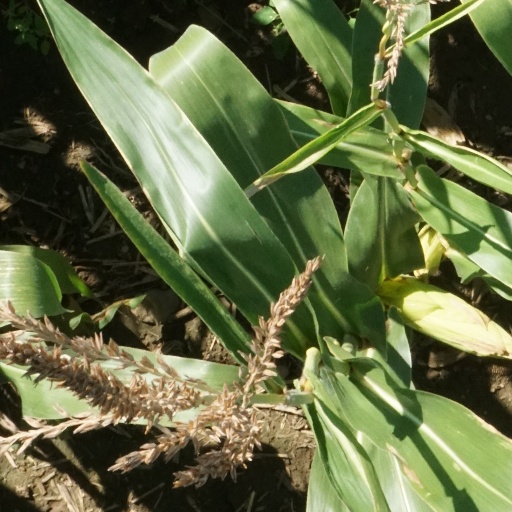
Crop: maize; corn